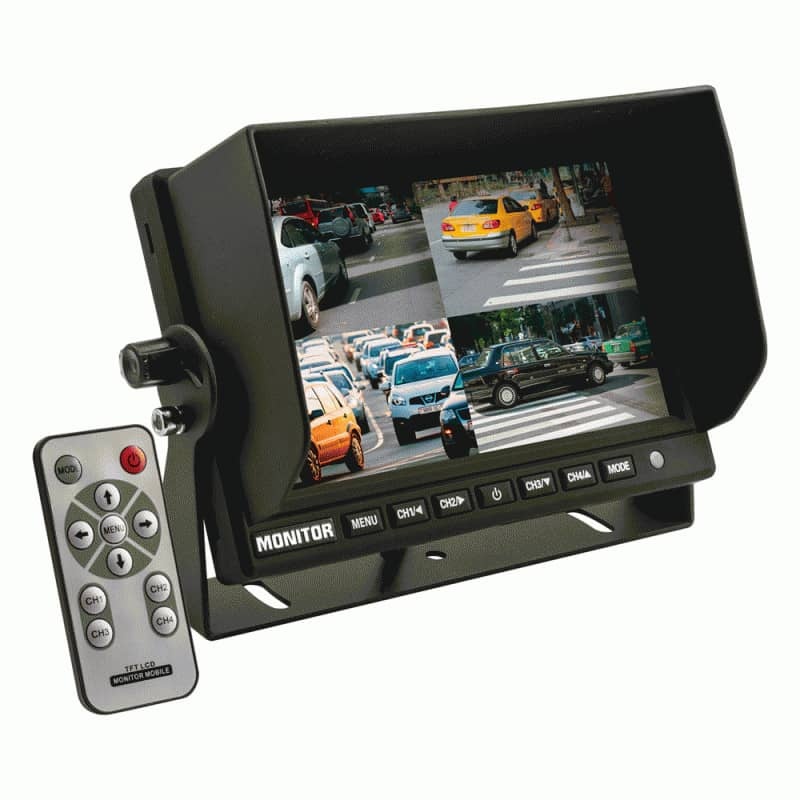
7" MONITOR W/QUAD CAMERA
7" MONITOR WITH QUAD CAMERA INPUT
Brand: Metra
Category: Vehicles & Parts > Vehicle Parts & Accessories > Motor Vehicle Electronics > Motor Vehicle Parking Cameras